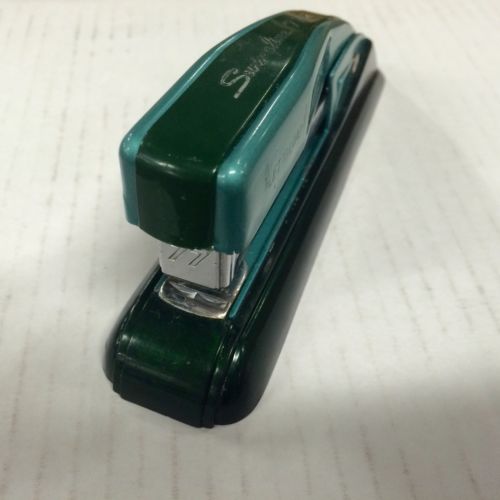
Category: stapler